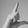
ASL letter: L